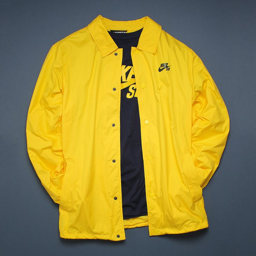
coach jacket and person from the spring collection